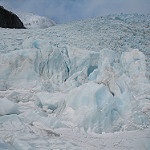
Scene: Outdoor